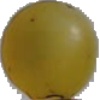
Label: white_grape